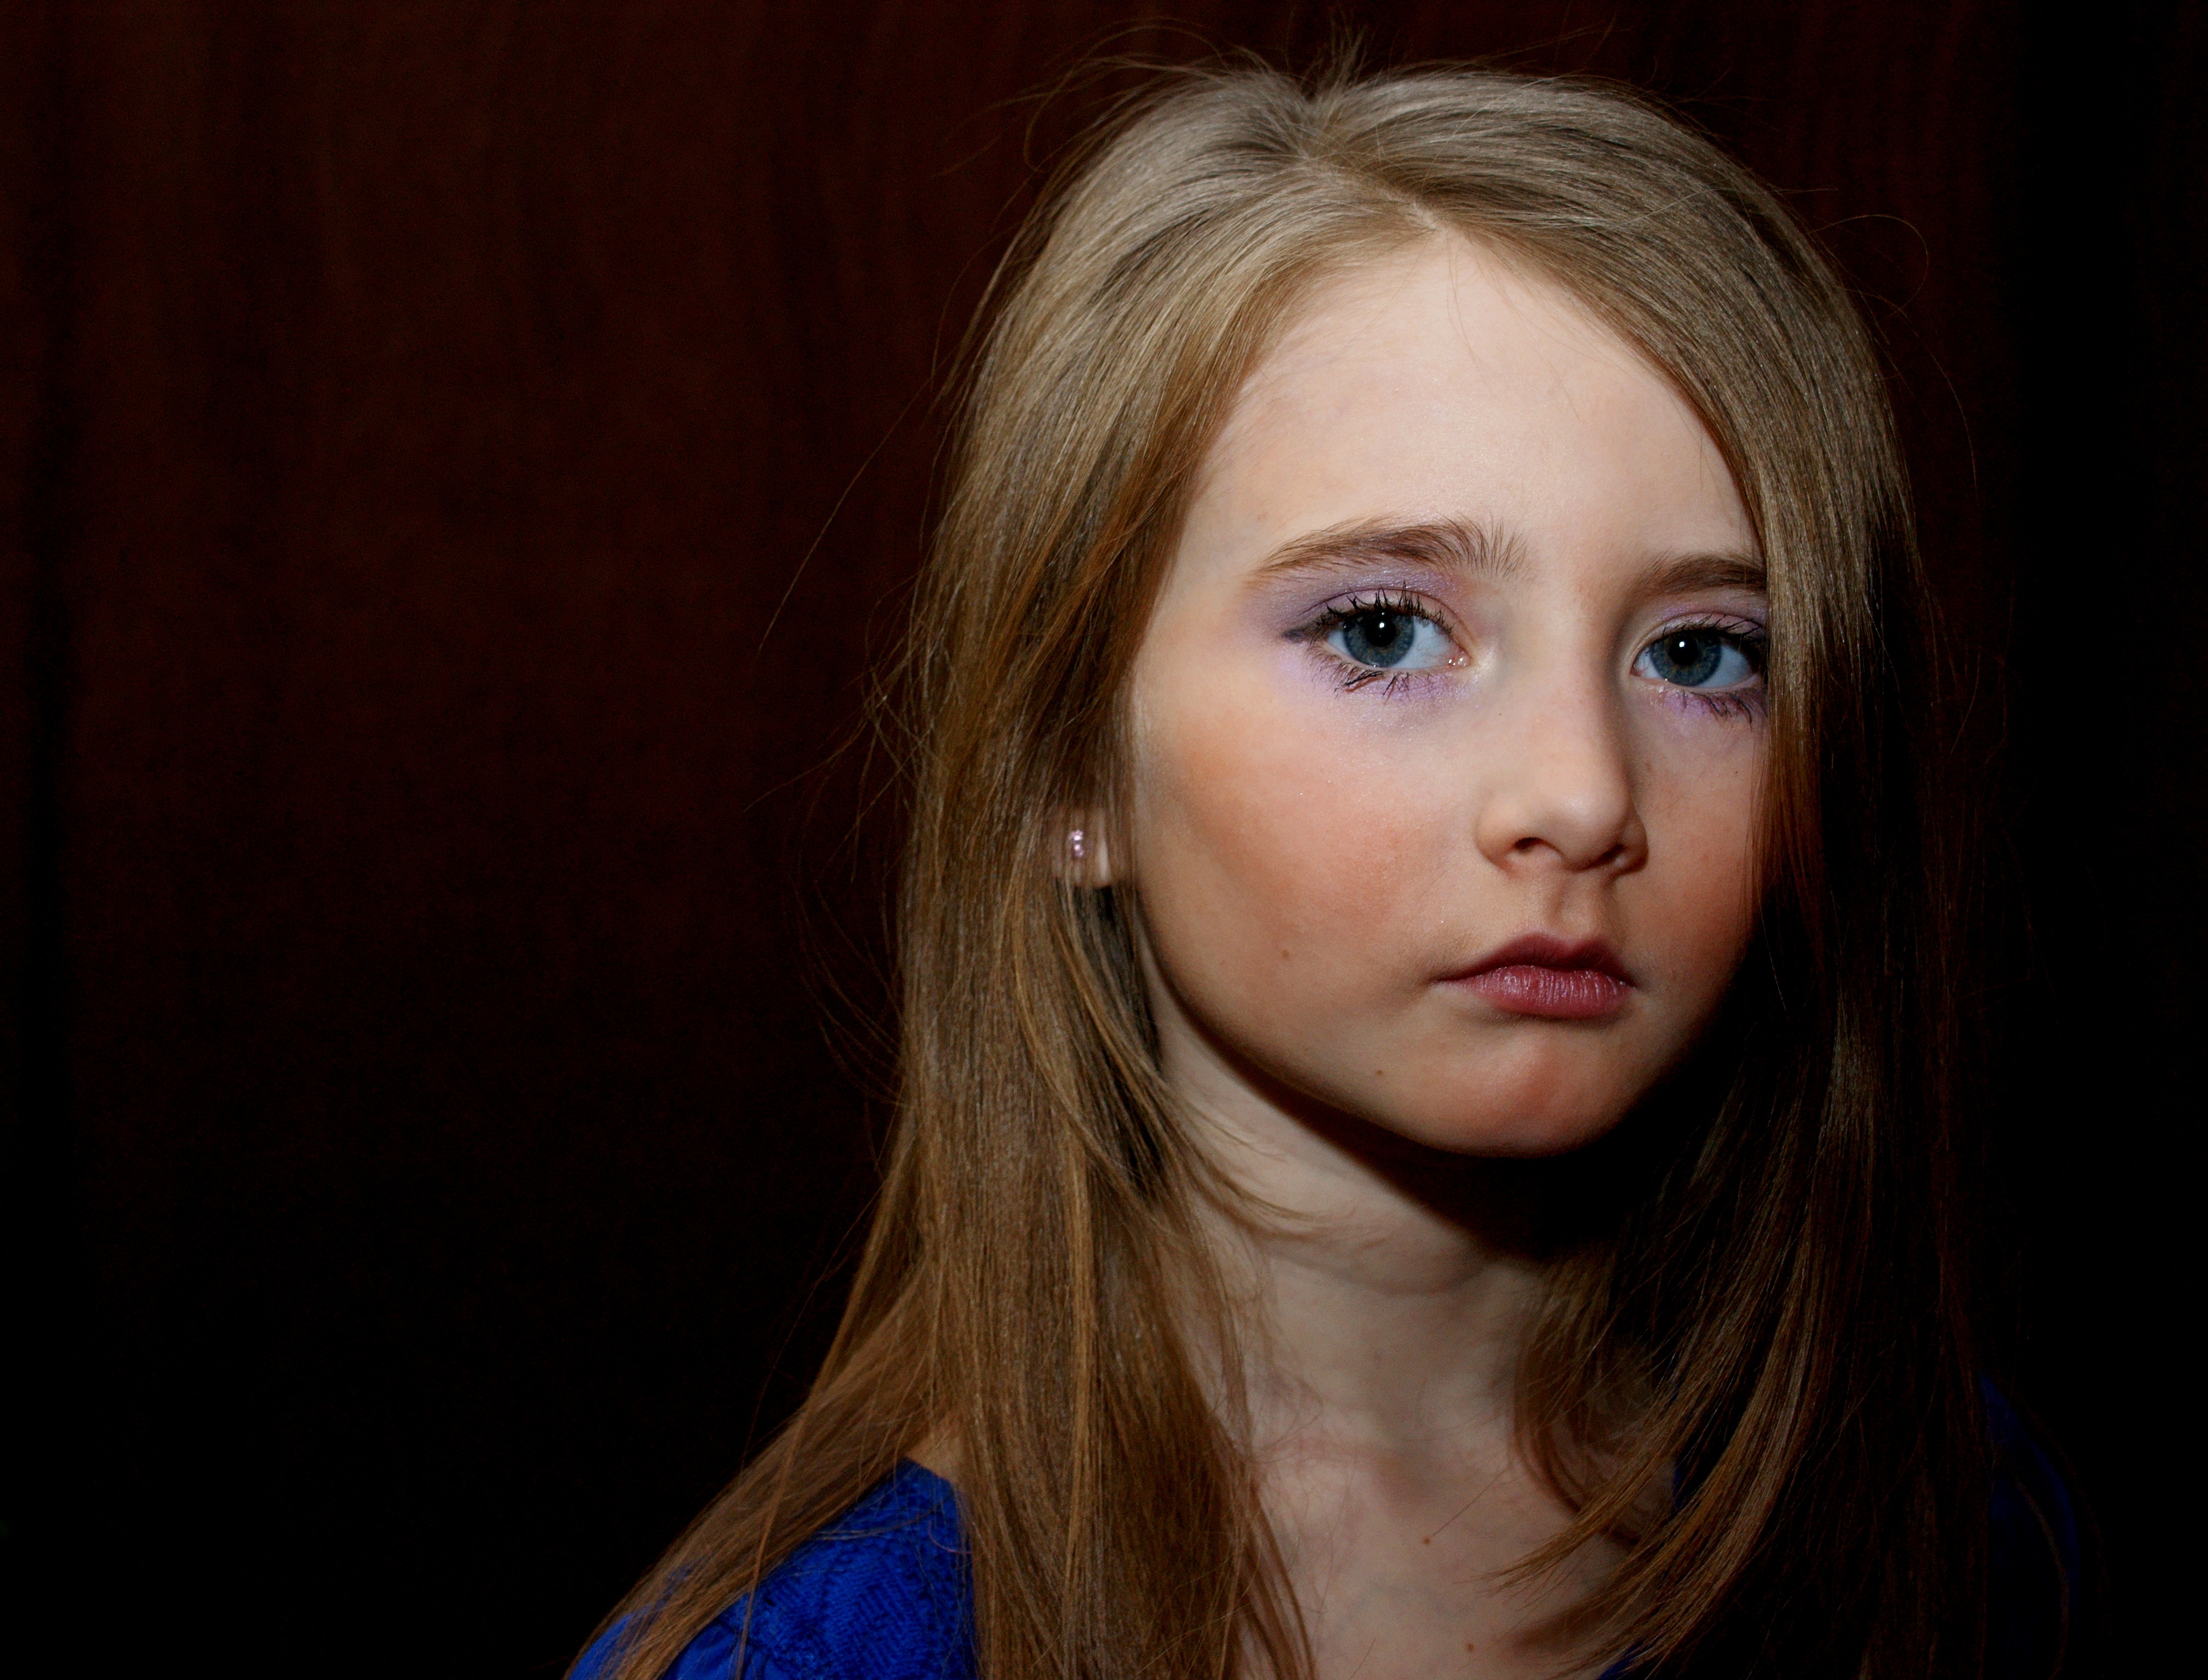
person, girl, woman, hair, photography, portrait, model, color, blue, lady, baby, facial expression, hairstyle, smile, mouth, long hair, close up, human body, face, nose, eye, head, skin, beauty, blond, image, organ, photo shoot, brown hair, nastya svs, portrait photography